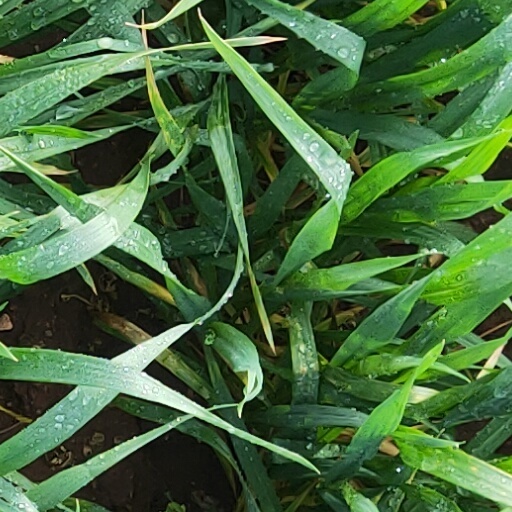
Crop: wheat